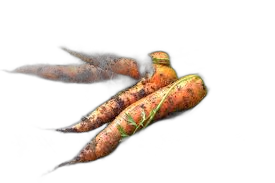
Waste category: biological